Craven District

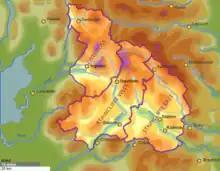
Map of the Wapentakes c. 1000 AD

To collect the Danegeld in 991–1016 the Anglo-Saxons divided their territory into tax districts. The Wapentakes of Staincliffe and Ewcross covered the region we call Craven but also areas beyond it such as the Forest of Bowland in Lancashire; and Sedbergh in Cumbria to the North. The Church was still using these areas in the 16th century.